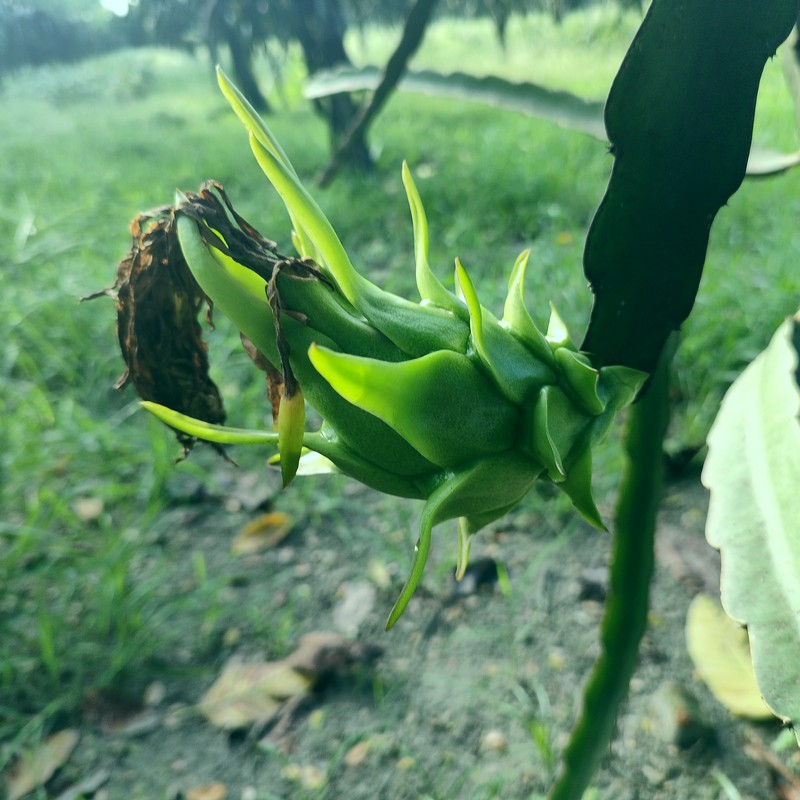
Label: Immature Dragon Fruit